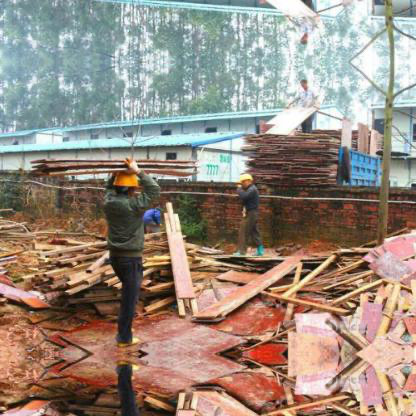
Objects in the image:
label: helmet
label: helmet